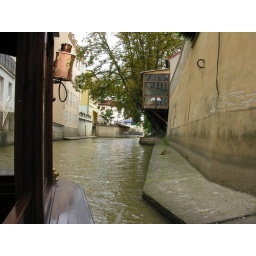
marks on walls show where water has risen to in flood years